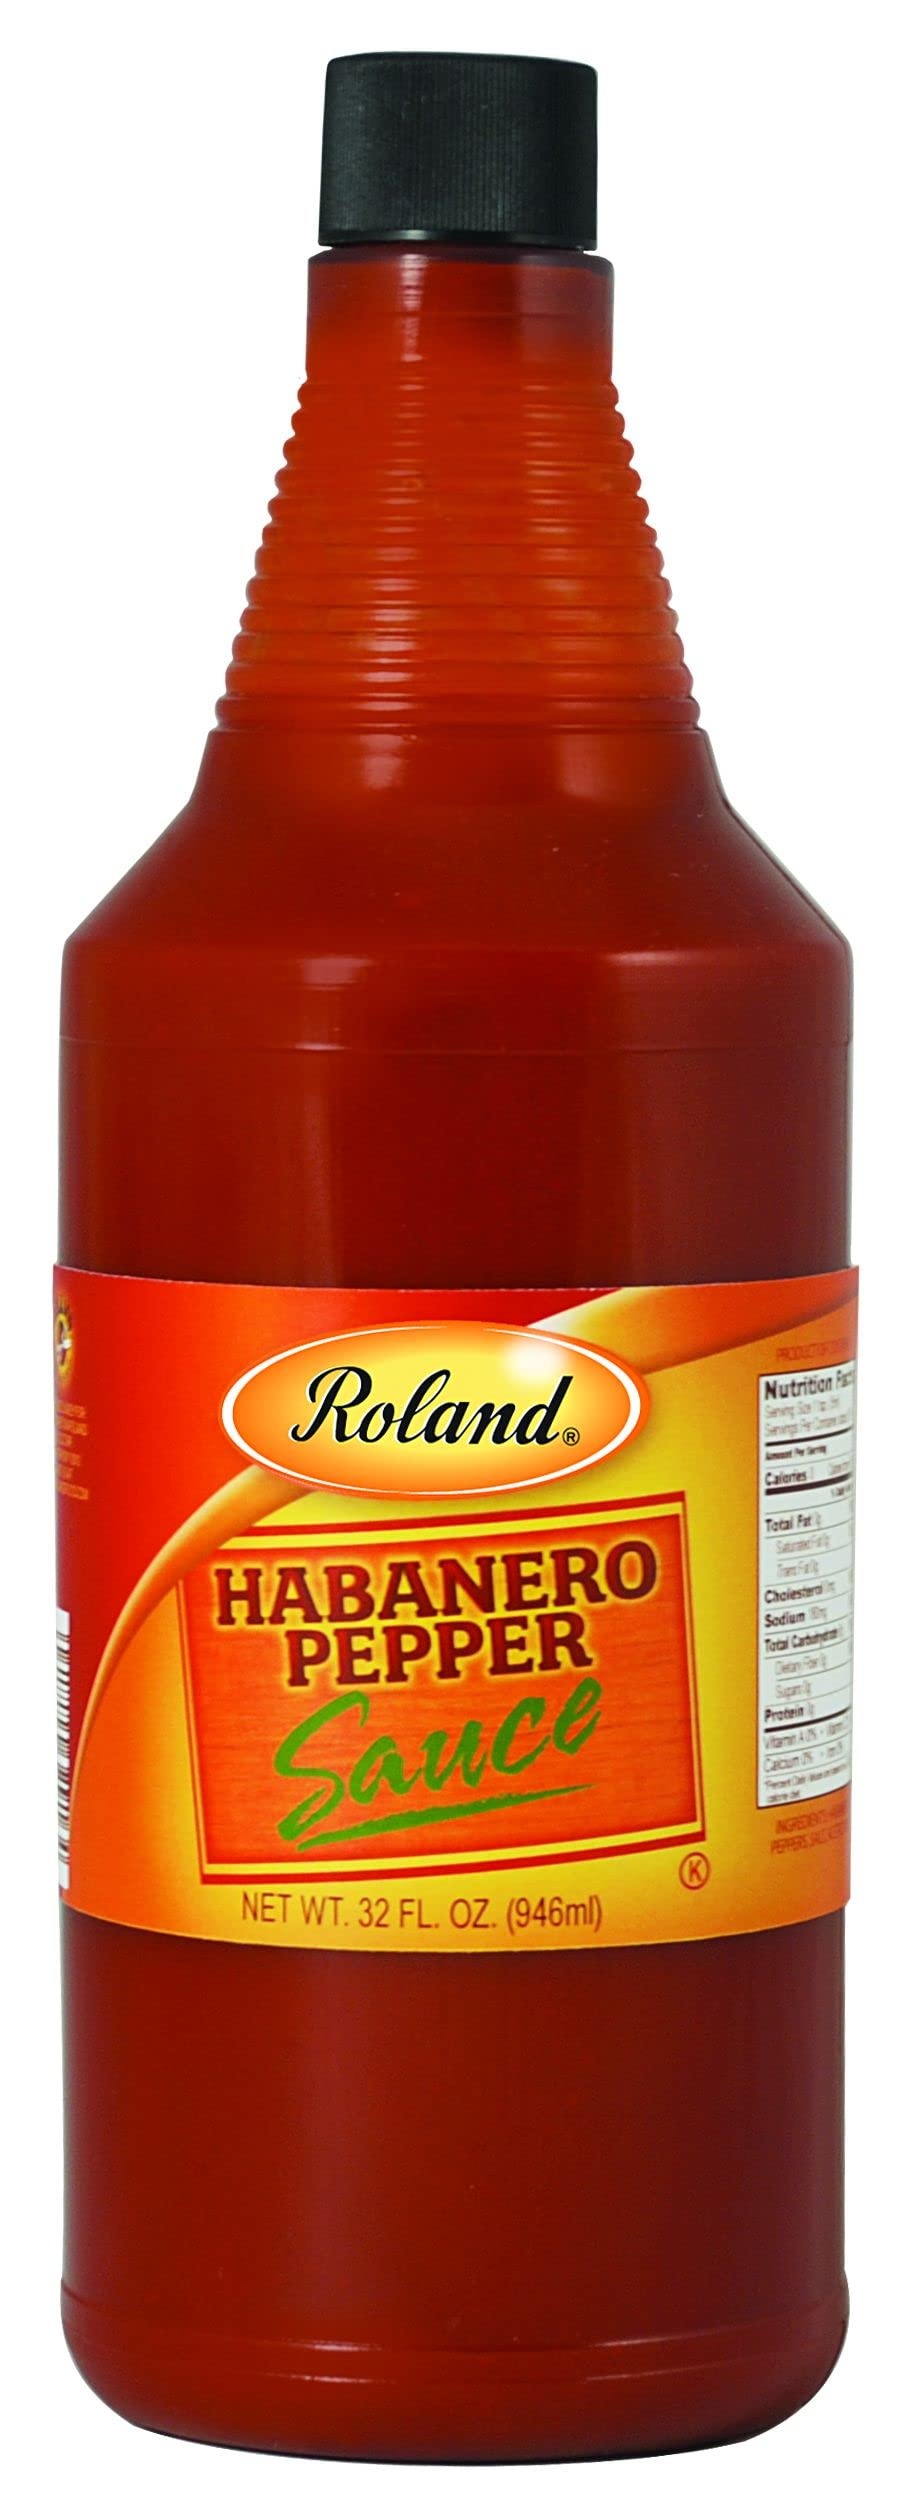
Item Name: Roland Foods Habanero Pepper Sauce, Specialty Imported Food, 32 Ounce Bottle, Pack of 1
Bullet Point 1: HABANERO PEPPER SAUCE: Intensely spicy hot sauce that is the perfect complement to dishes with fruity undertones
Bullet Point 2: SPICY AND FLAVORFUL: Slightly sweet and citrusy with a beautiful brick-red color and powerful, spicy aroma
Bullet Point 3: READY TO EAT: Enjoy the spicy habanero sauce directly from the bottle with no extra preparation needed
Bullet Point 4: RESTAURANT QUALITY: Ideal for use in food service or in the home
Bullet Point 5: IMPORTED FROM COSTA RICA: A gourmet international specialty food product
Value: 32.0
Unit: Fl Oz

Price: 39.98